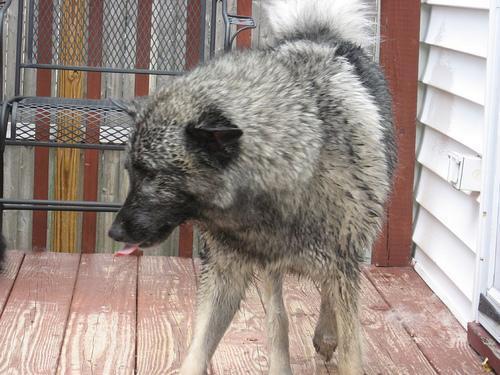
Norwegian_elkhound